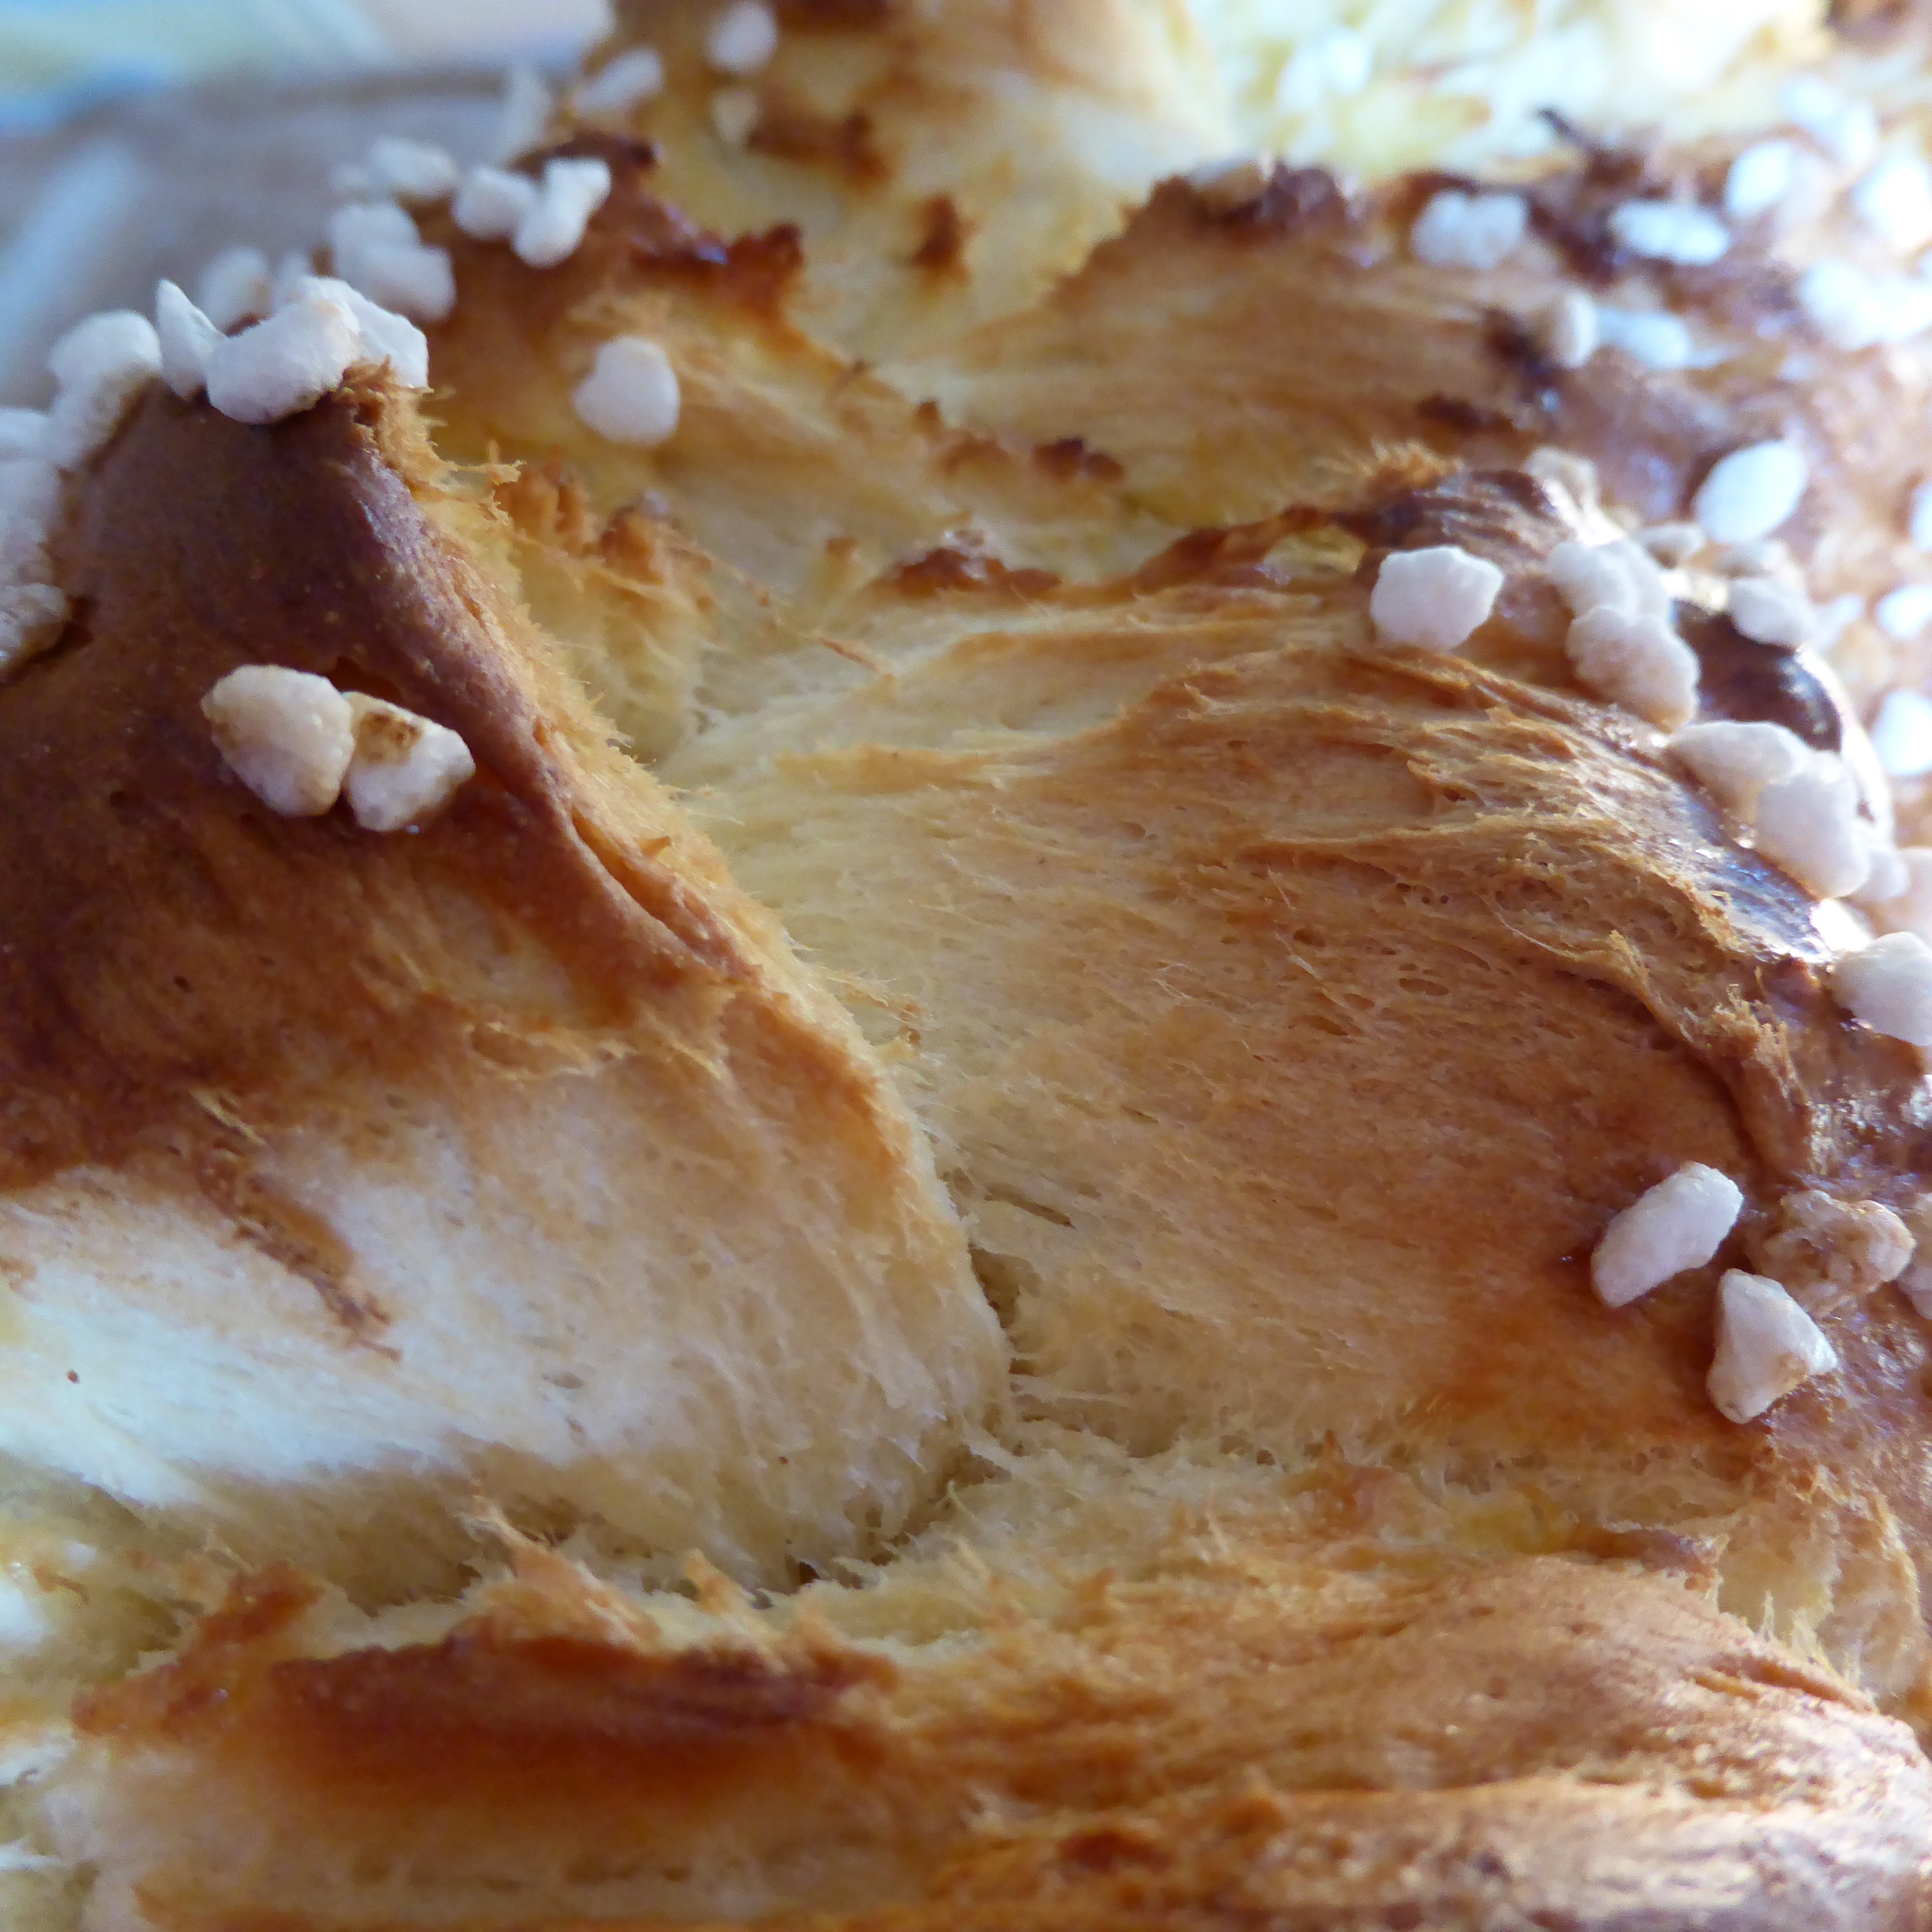
sweet, dish, food, produce, breakfast, baking, dessert, delicious, dough, bake, even baked, sugar, baked goods, yeast biscuits, plait, hefekranz, brioche, sonntagszopf